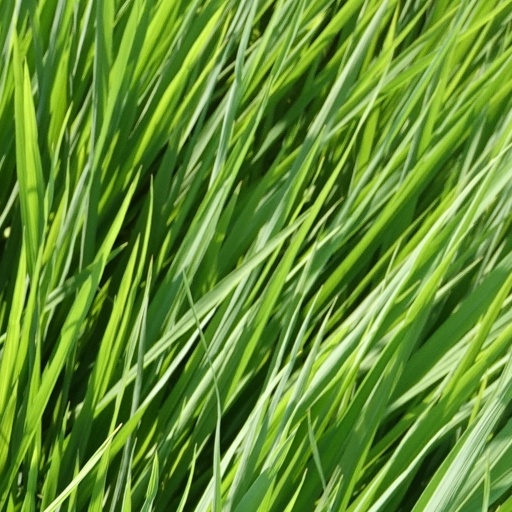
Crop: rice